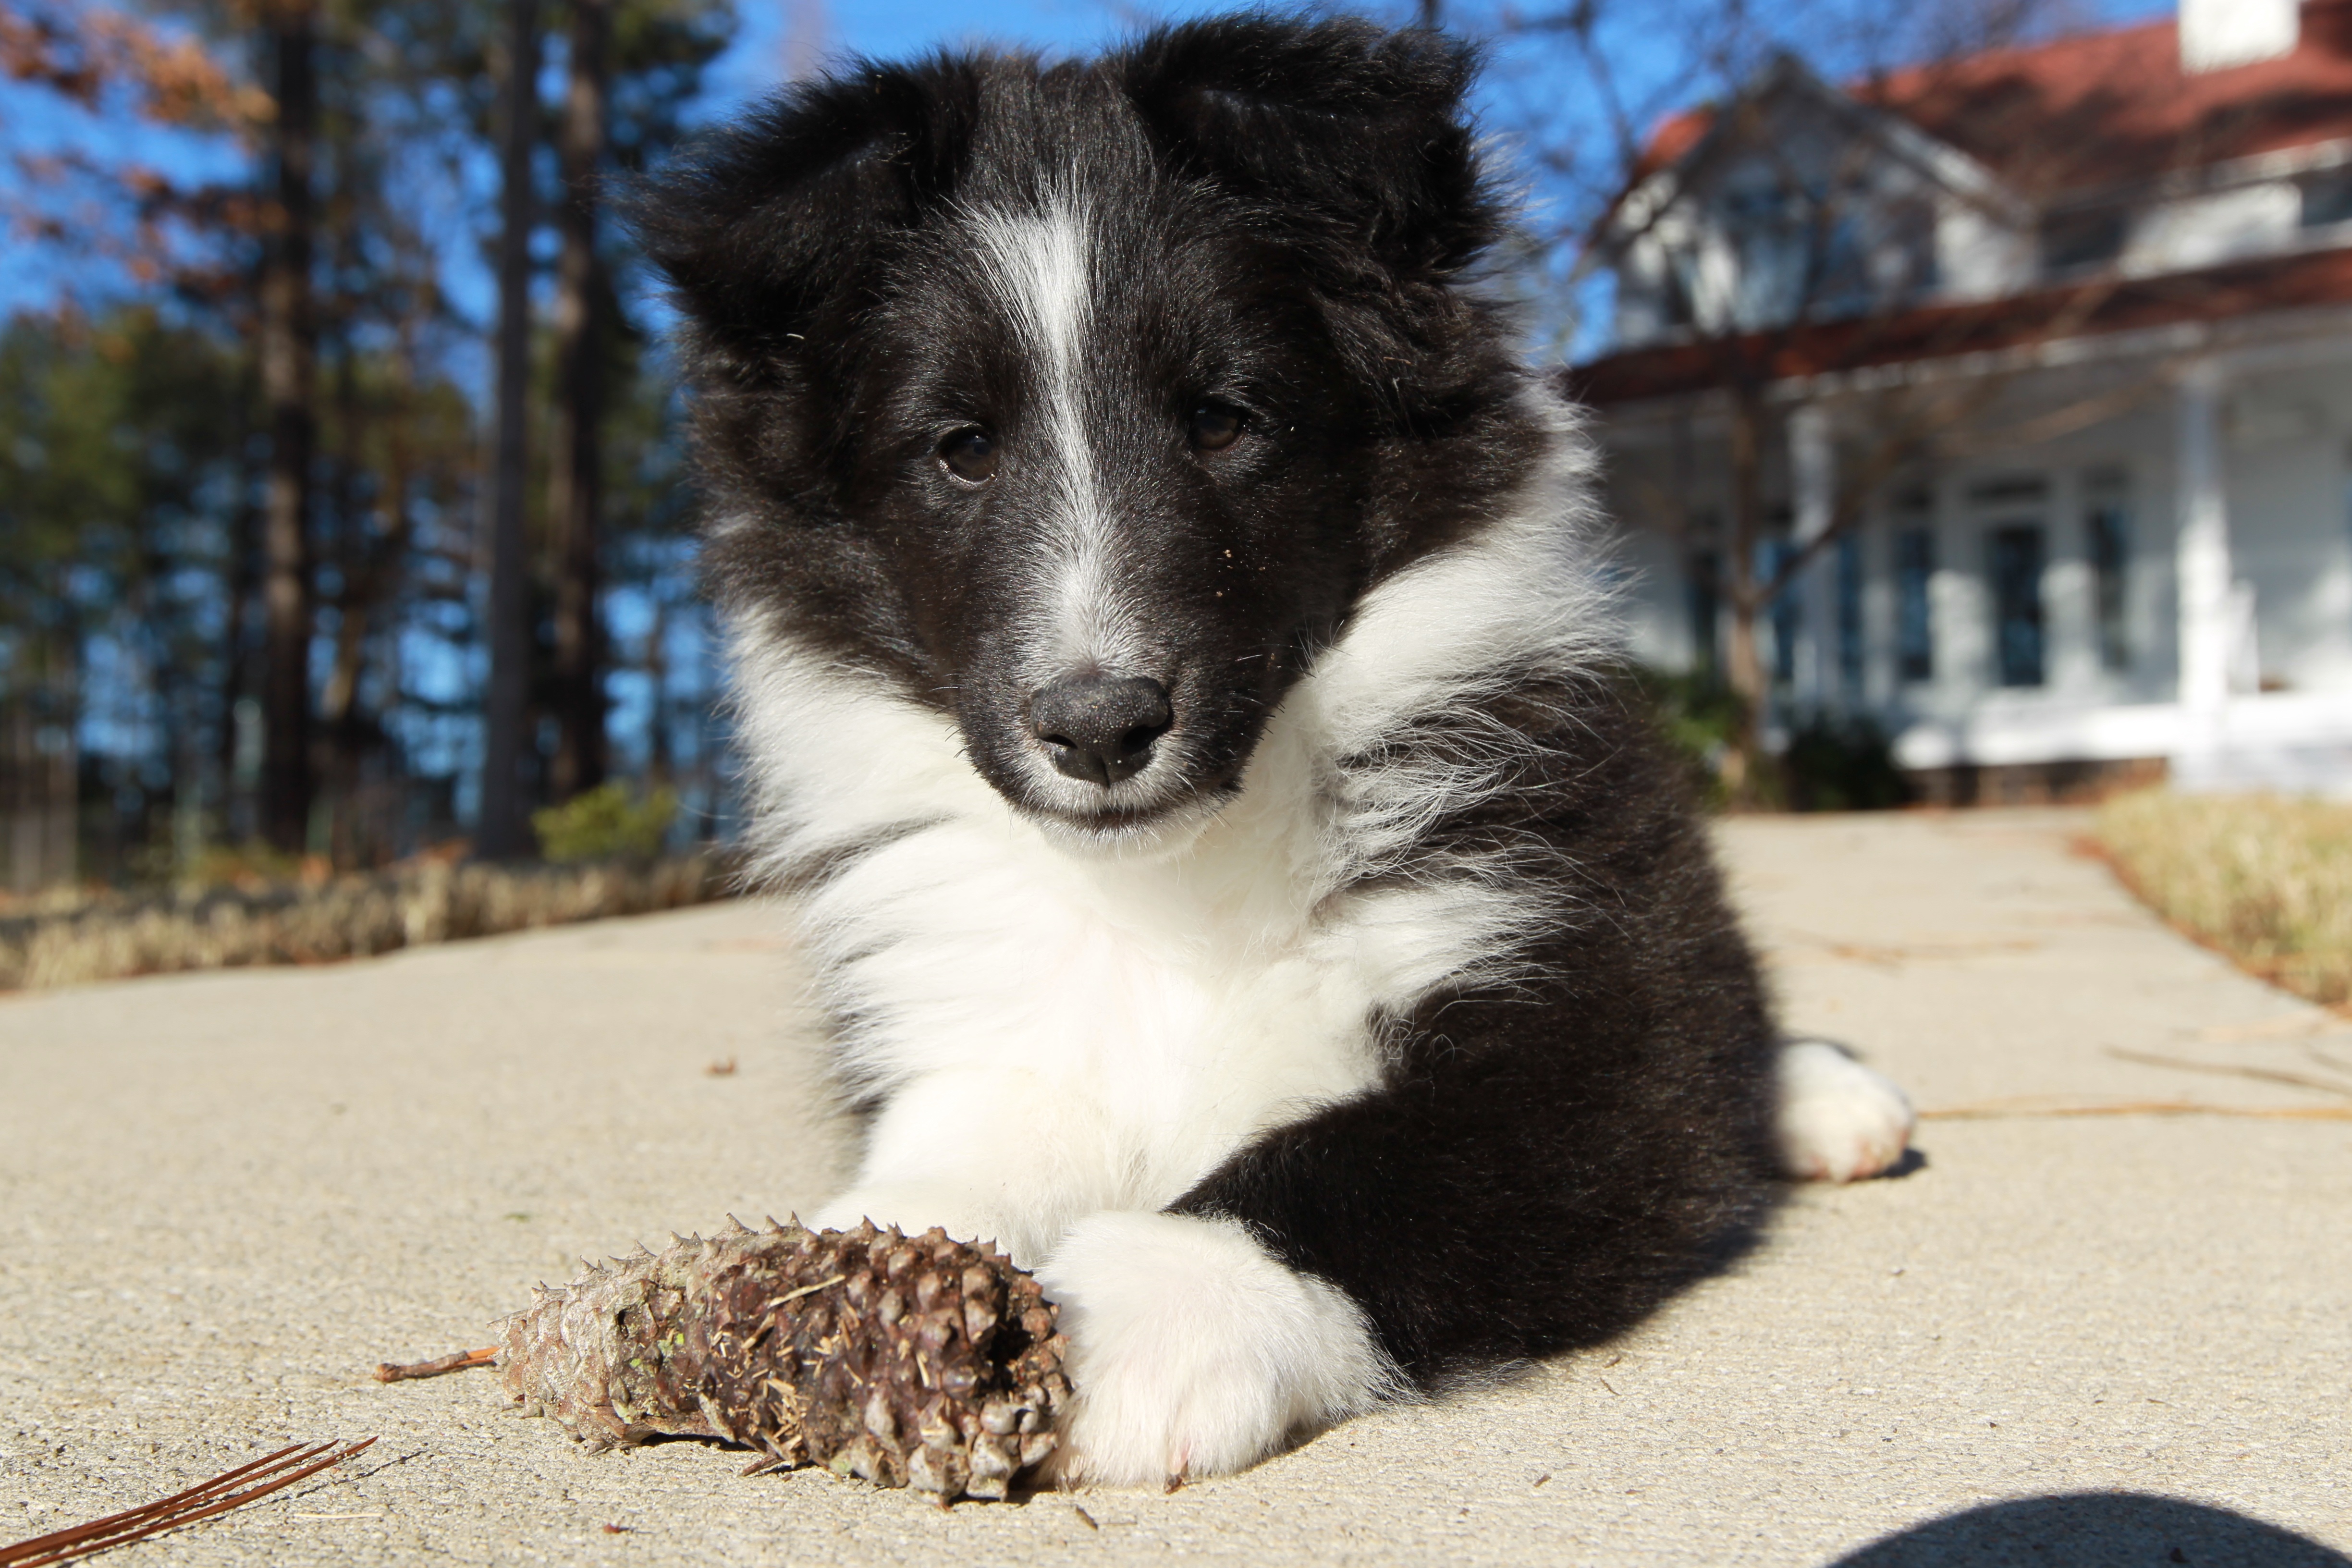
puppy, dog, cute, pet, young, mammal, cheerful, border collie, happy, little, vertebrate, dog breed, pup, doggy, karelian bear dog, shetland sheepdog, dog like mammal, wolfdog, carnivoran, dog breed group, greenland dog, east siberian laika, dog crossbreeds, shiloh shepherd dog